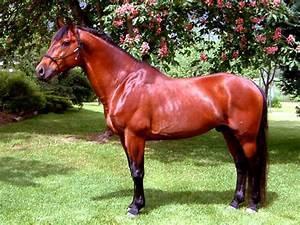
horse